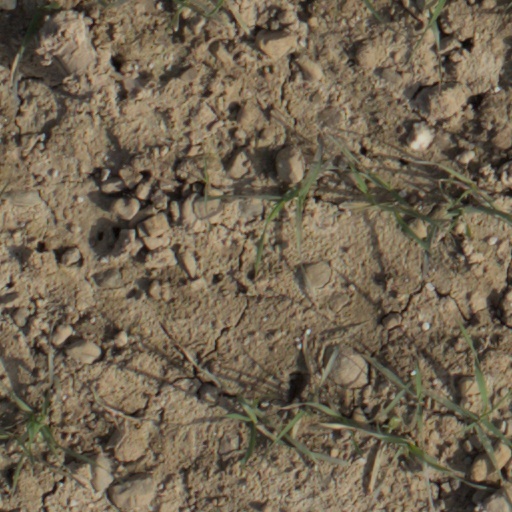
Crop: wheat